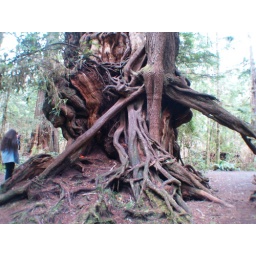
worlds largest cedar tree in Olympic rain forest